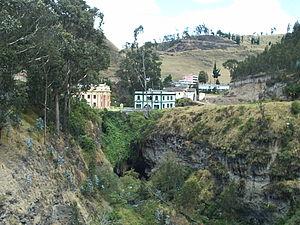
Cette liste de ponts de Colombie a pour vocation de présenter une liste de ponts remarquables de Colombie, tant par leurs caractéristiques dimensionnelles, que par leur intérêt architectural ou historique.